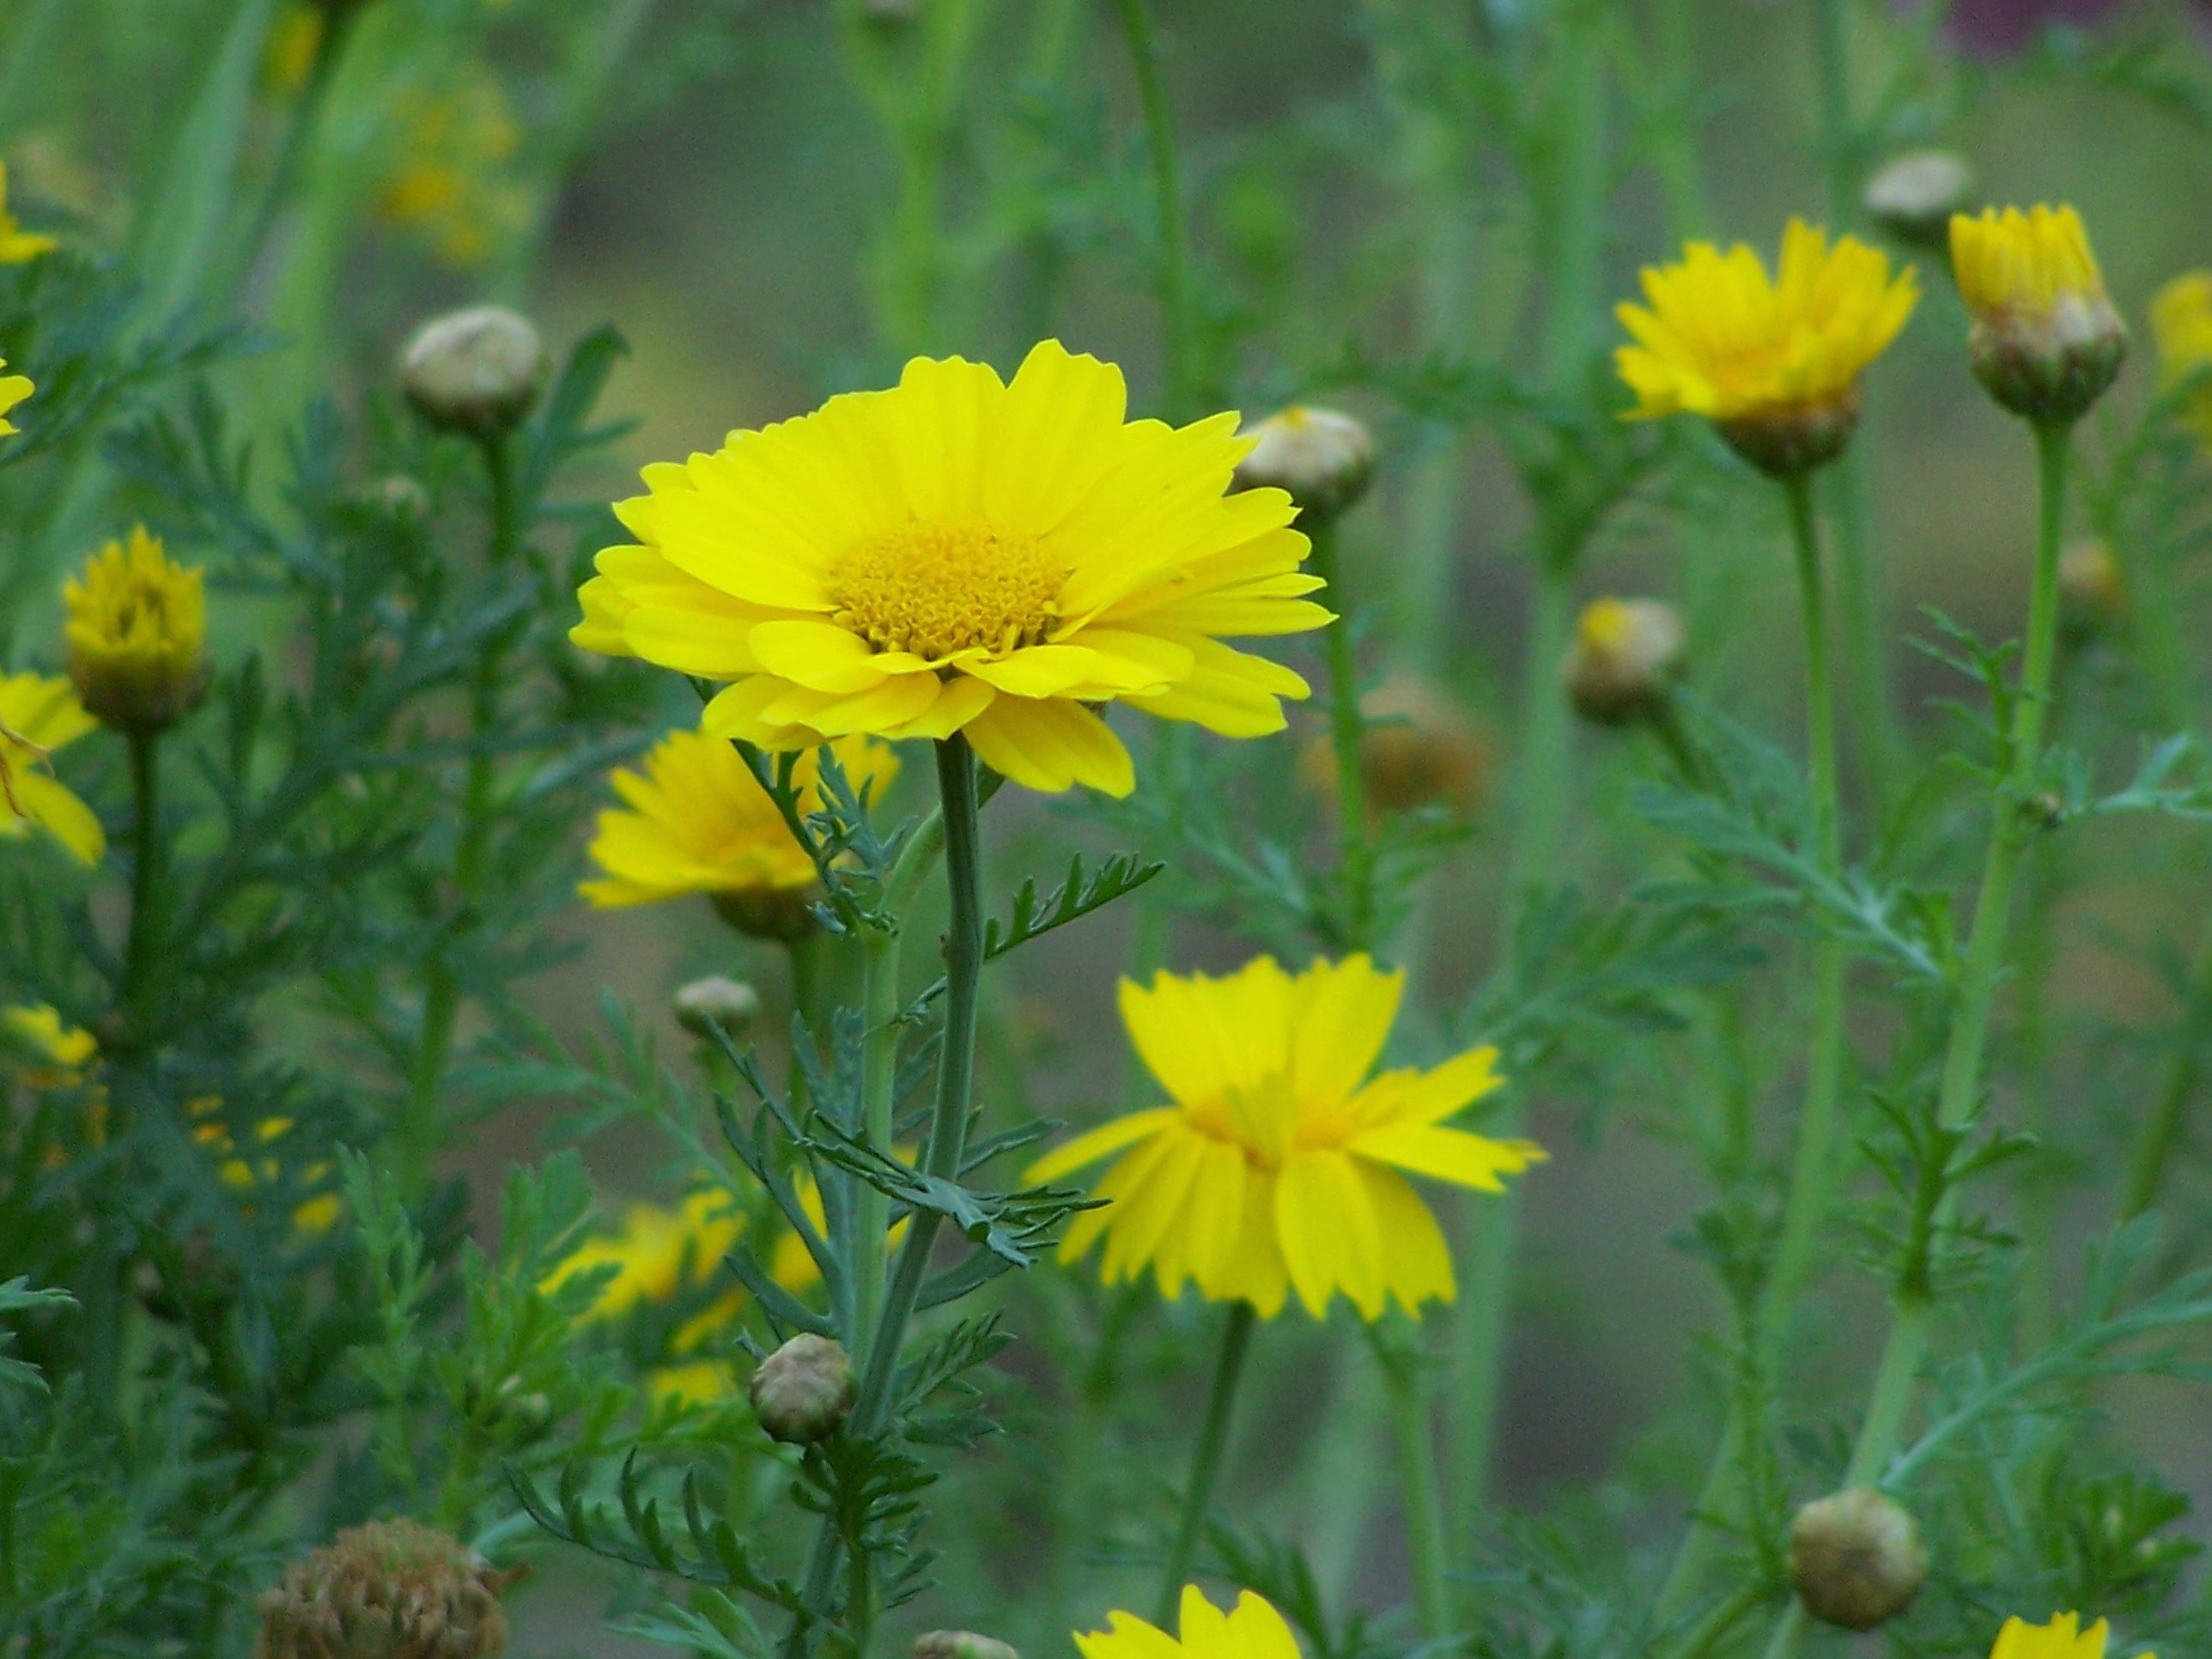
nature, plant, field, meadow, prairie, flower, herb, yellow, garden, flora, yellow flower, wildflower, flowers, wild flowers, ecosystem, nectar, marguerite, summer flowers, flowering plant, daisy family, calendula, sulfur cosmos, annual plant, land plant, chamaemelum nobile, flatweed, chrysanthemum coronarium